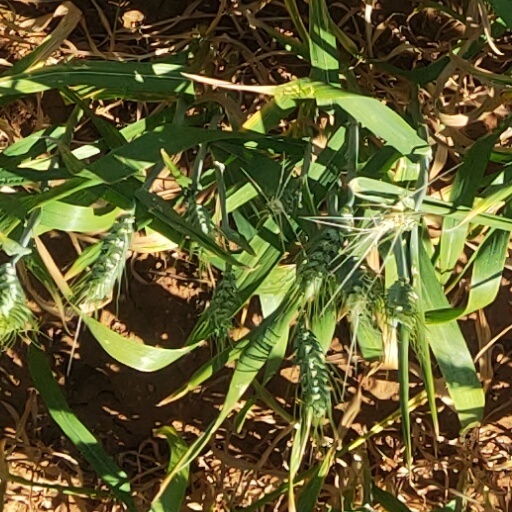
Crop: wheat